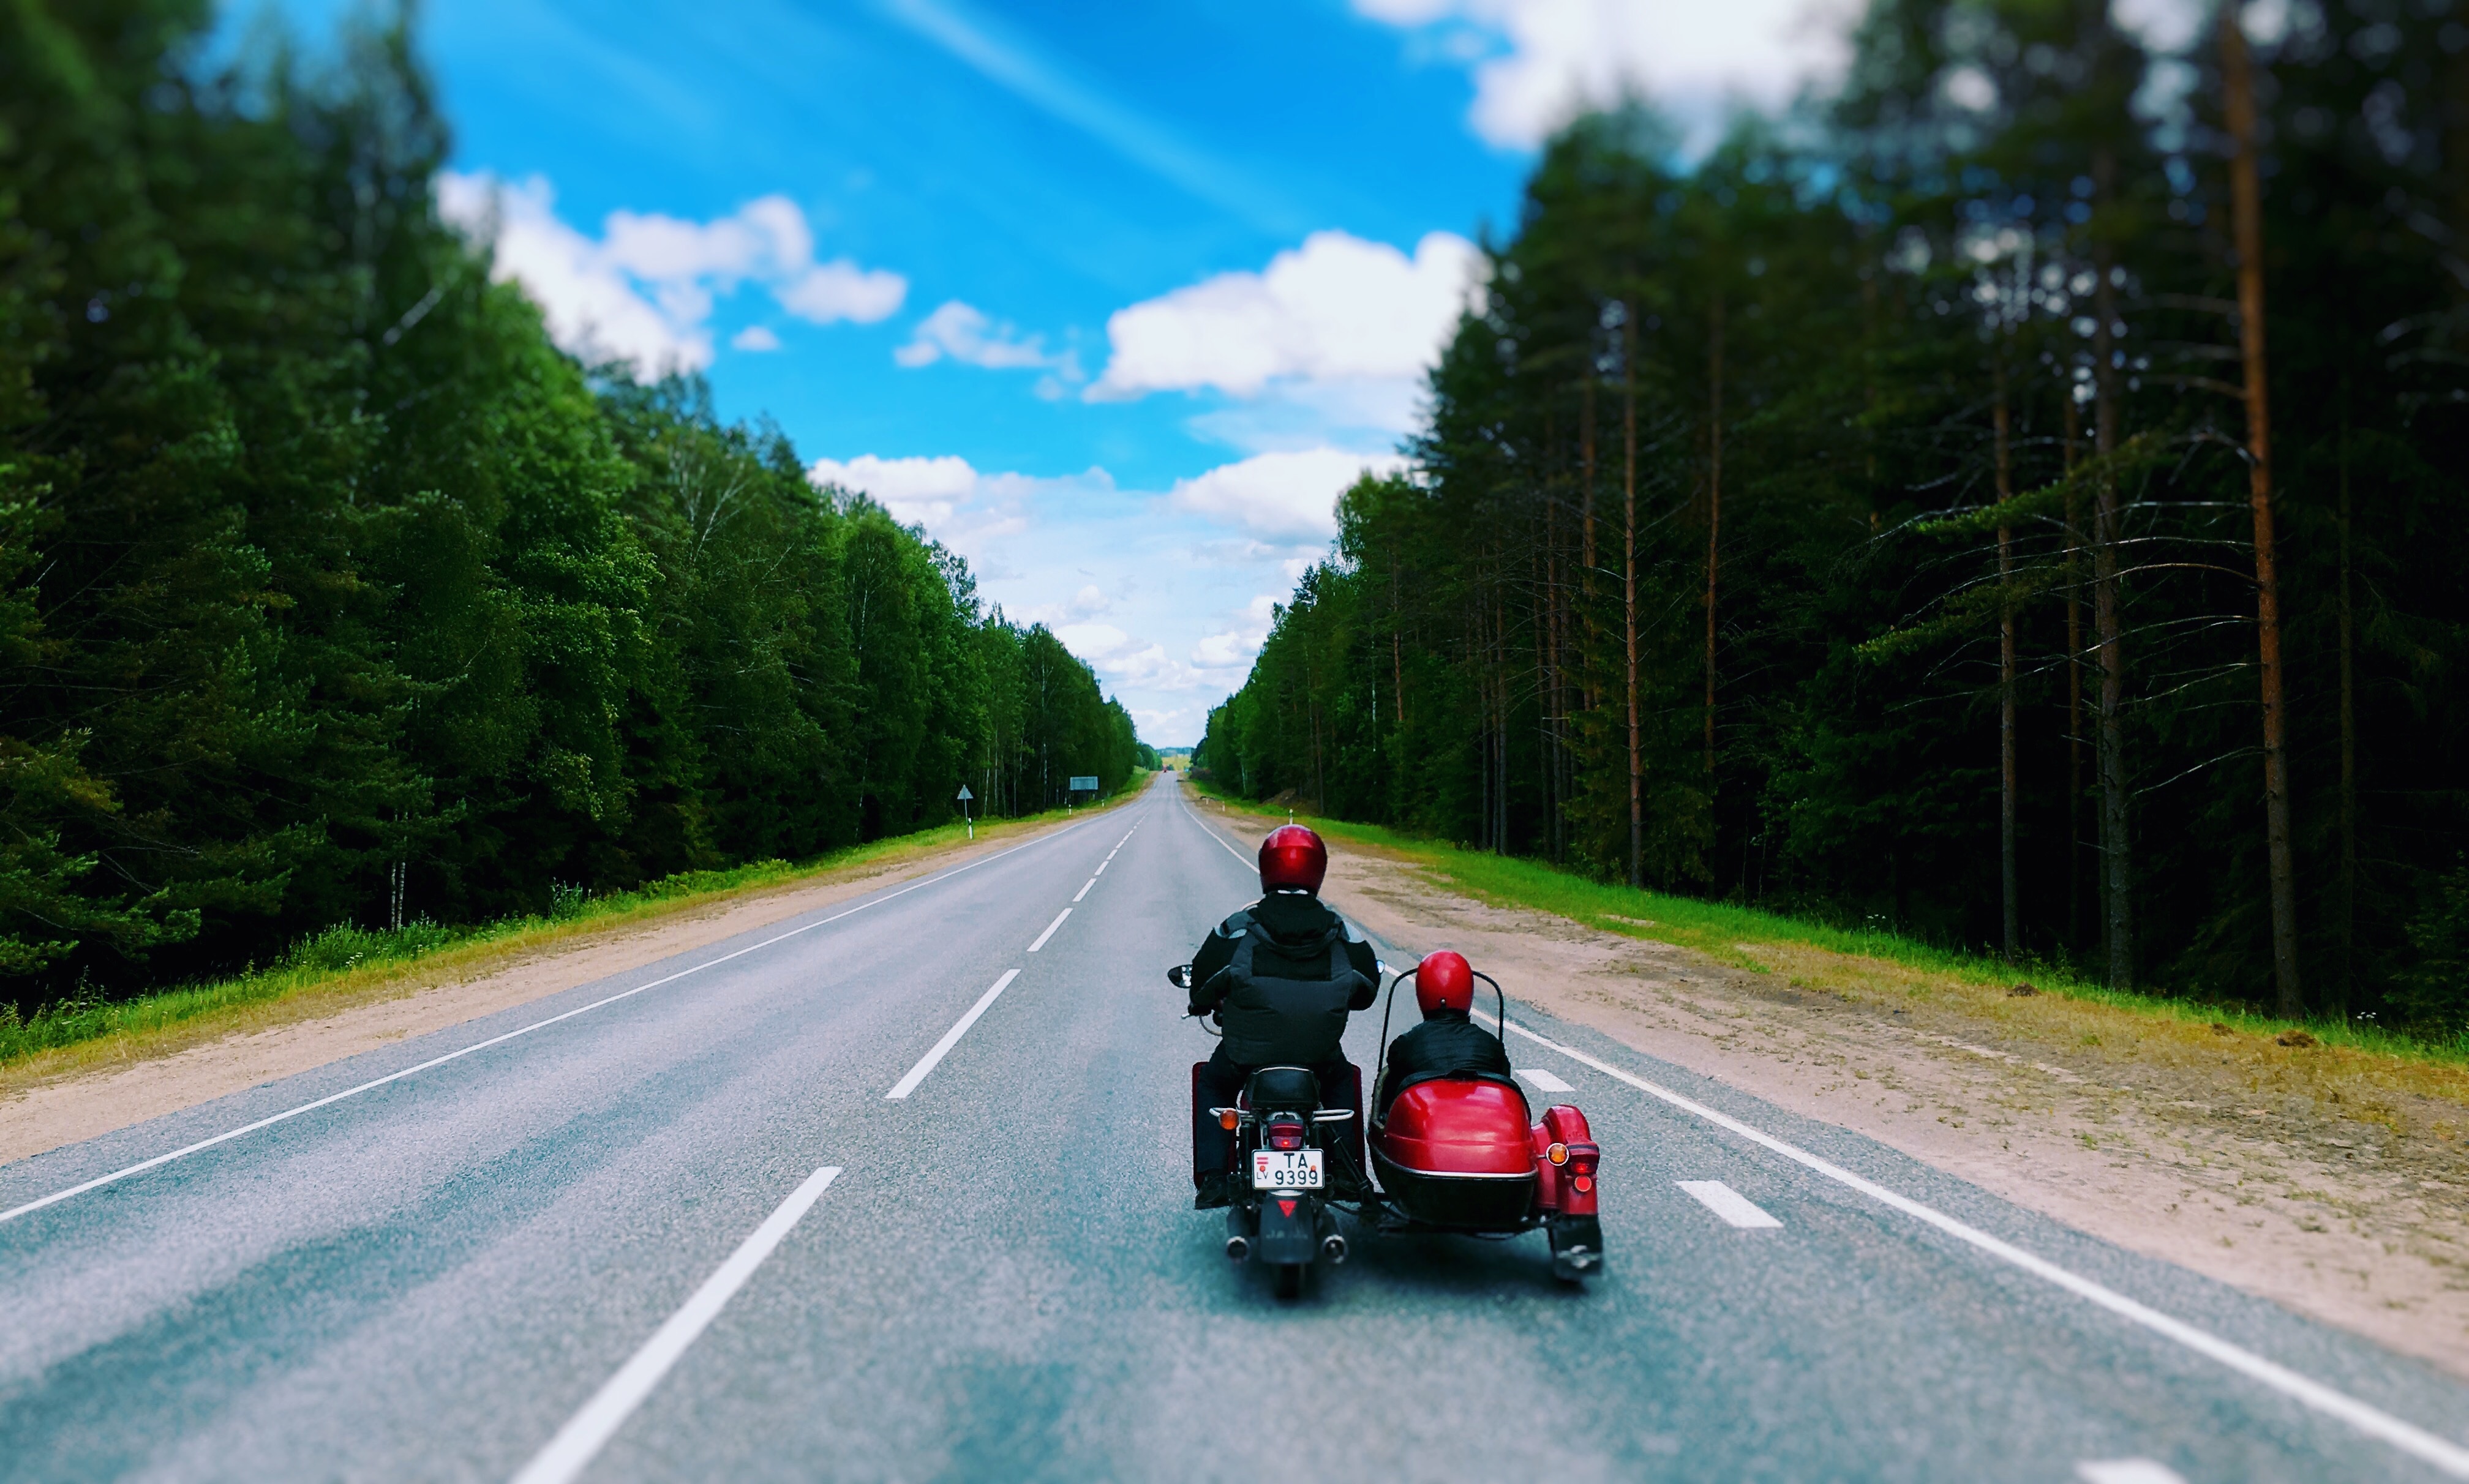
road, highway, driving, asphalt, vehicle, motorcycle, lane, road trip, infrastructure, motorcycling